Green Lake (Seattle)

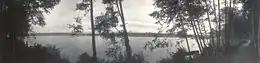
Green Lake in January 1907

Green Lake is called "" in Lushootseed, the native language of Seattle. The etymology of the name is unknown. It was given its English name by David Phillips, who surveyed the area in September 1855 for the United States Surveyor General. His first notes referred to it as "Lake Green" because even in its natural state the lake is prone to algae blooms.